Santa Barbara, California

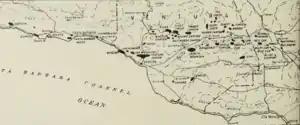
A map of Santa Barbara Oil and Gas Fields

Just before the turn of the 20th century, oil was discovered at the Summerland Oil Field, and the region along the beach east of Santa Barbara sprouted numerous oil derricks and piers for drilling offshore. This was the first offshore oil development in the world; oil drilling offshore would become a contentious practice in the Santa Barbara area, which continues to the present day.